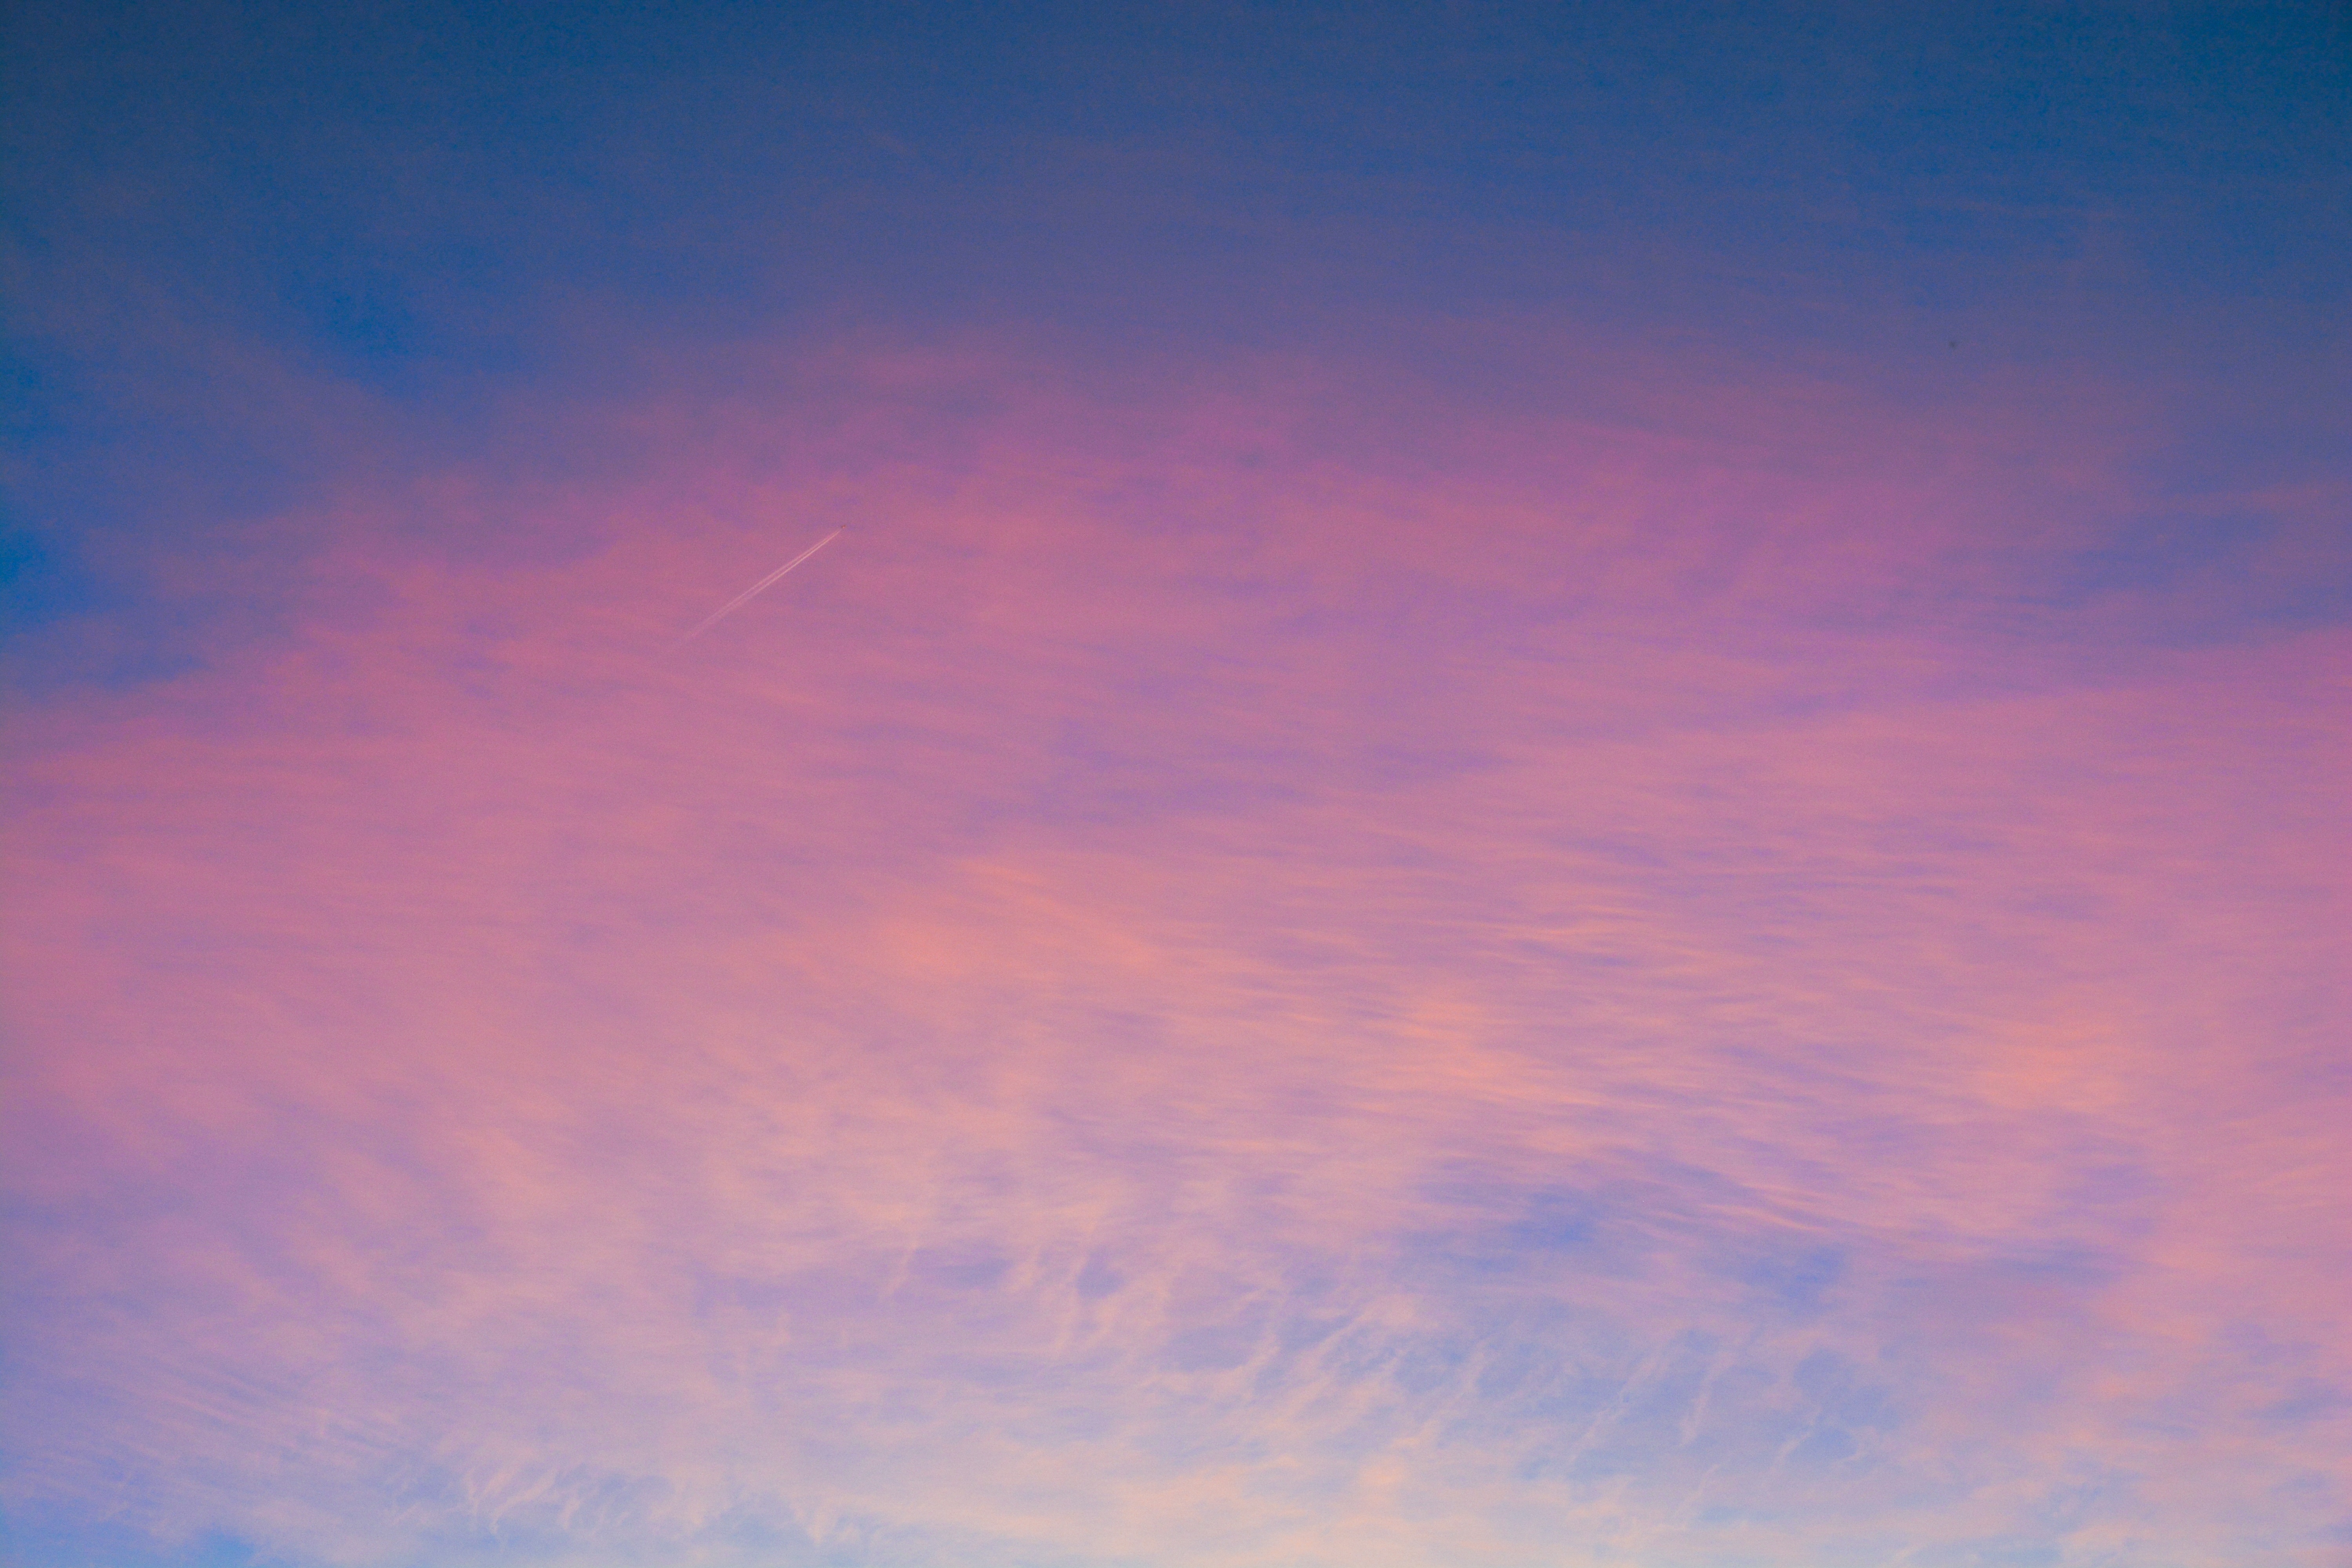
horizon, cloud, sky, sunrise, sunset, sunlight, morning, dawn, atmosphere, dusk, evening, cumulus, afterglow, meteorological phenomenon, atmosphere of earth, red sky at morning